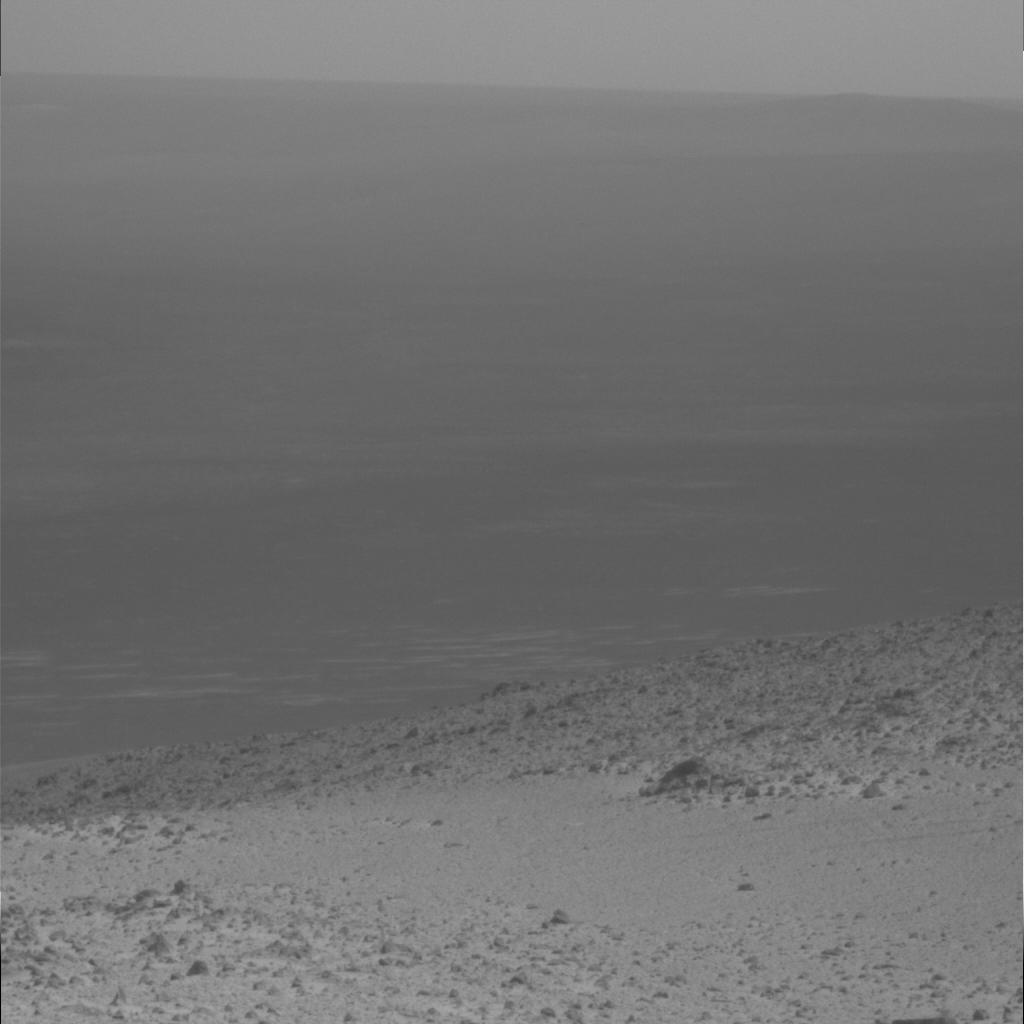
Surface features visible: Float Rocks, Rocks (Misc), Soil, Distant Vista, Sky